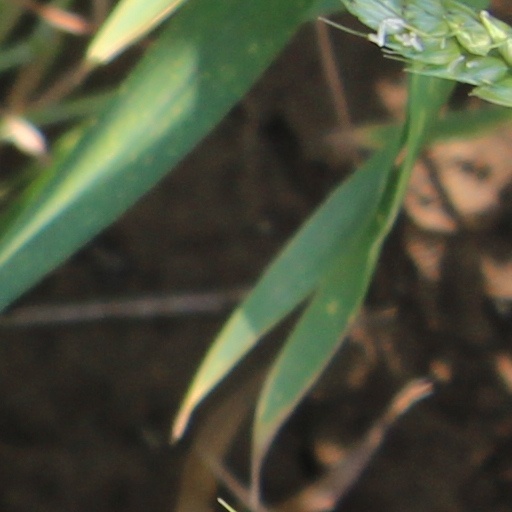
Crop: wheat